Nuit debout

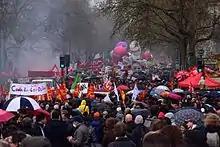
The government's proposed labor reforms provoked a series of large-scale street protests throughout the country.

In 2011, in the wake of the Great Recession, several developed countries saw the rise of civil disobedience movements protesting against issues such as inequality and corporate greed. In Spain, the 15-M or "Indignados" movement saw large-scale demonstrations and occupations of public squares; the movement led eventually to the rise of the anti-austerity political party Podemos. The United States saw the rise of Occupy Wall Street, in which protestors occupied Zuccotti Park in Lower Manhattan. In the wider Occupy movement, many major cities around the world saw similar protests. These movements inspired some protests in France at the time, such as an "indignados"-style protest at La Défense in November 2011. However, these protests had a limited impact in the country before 2016. The French commentator Pierre Haski explains: